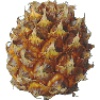
Label: Pineapple Mini 1